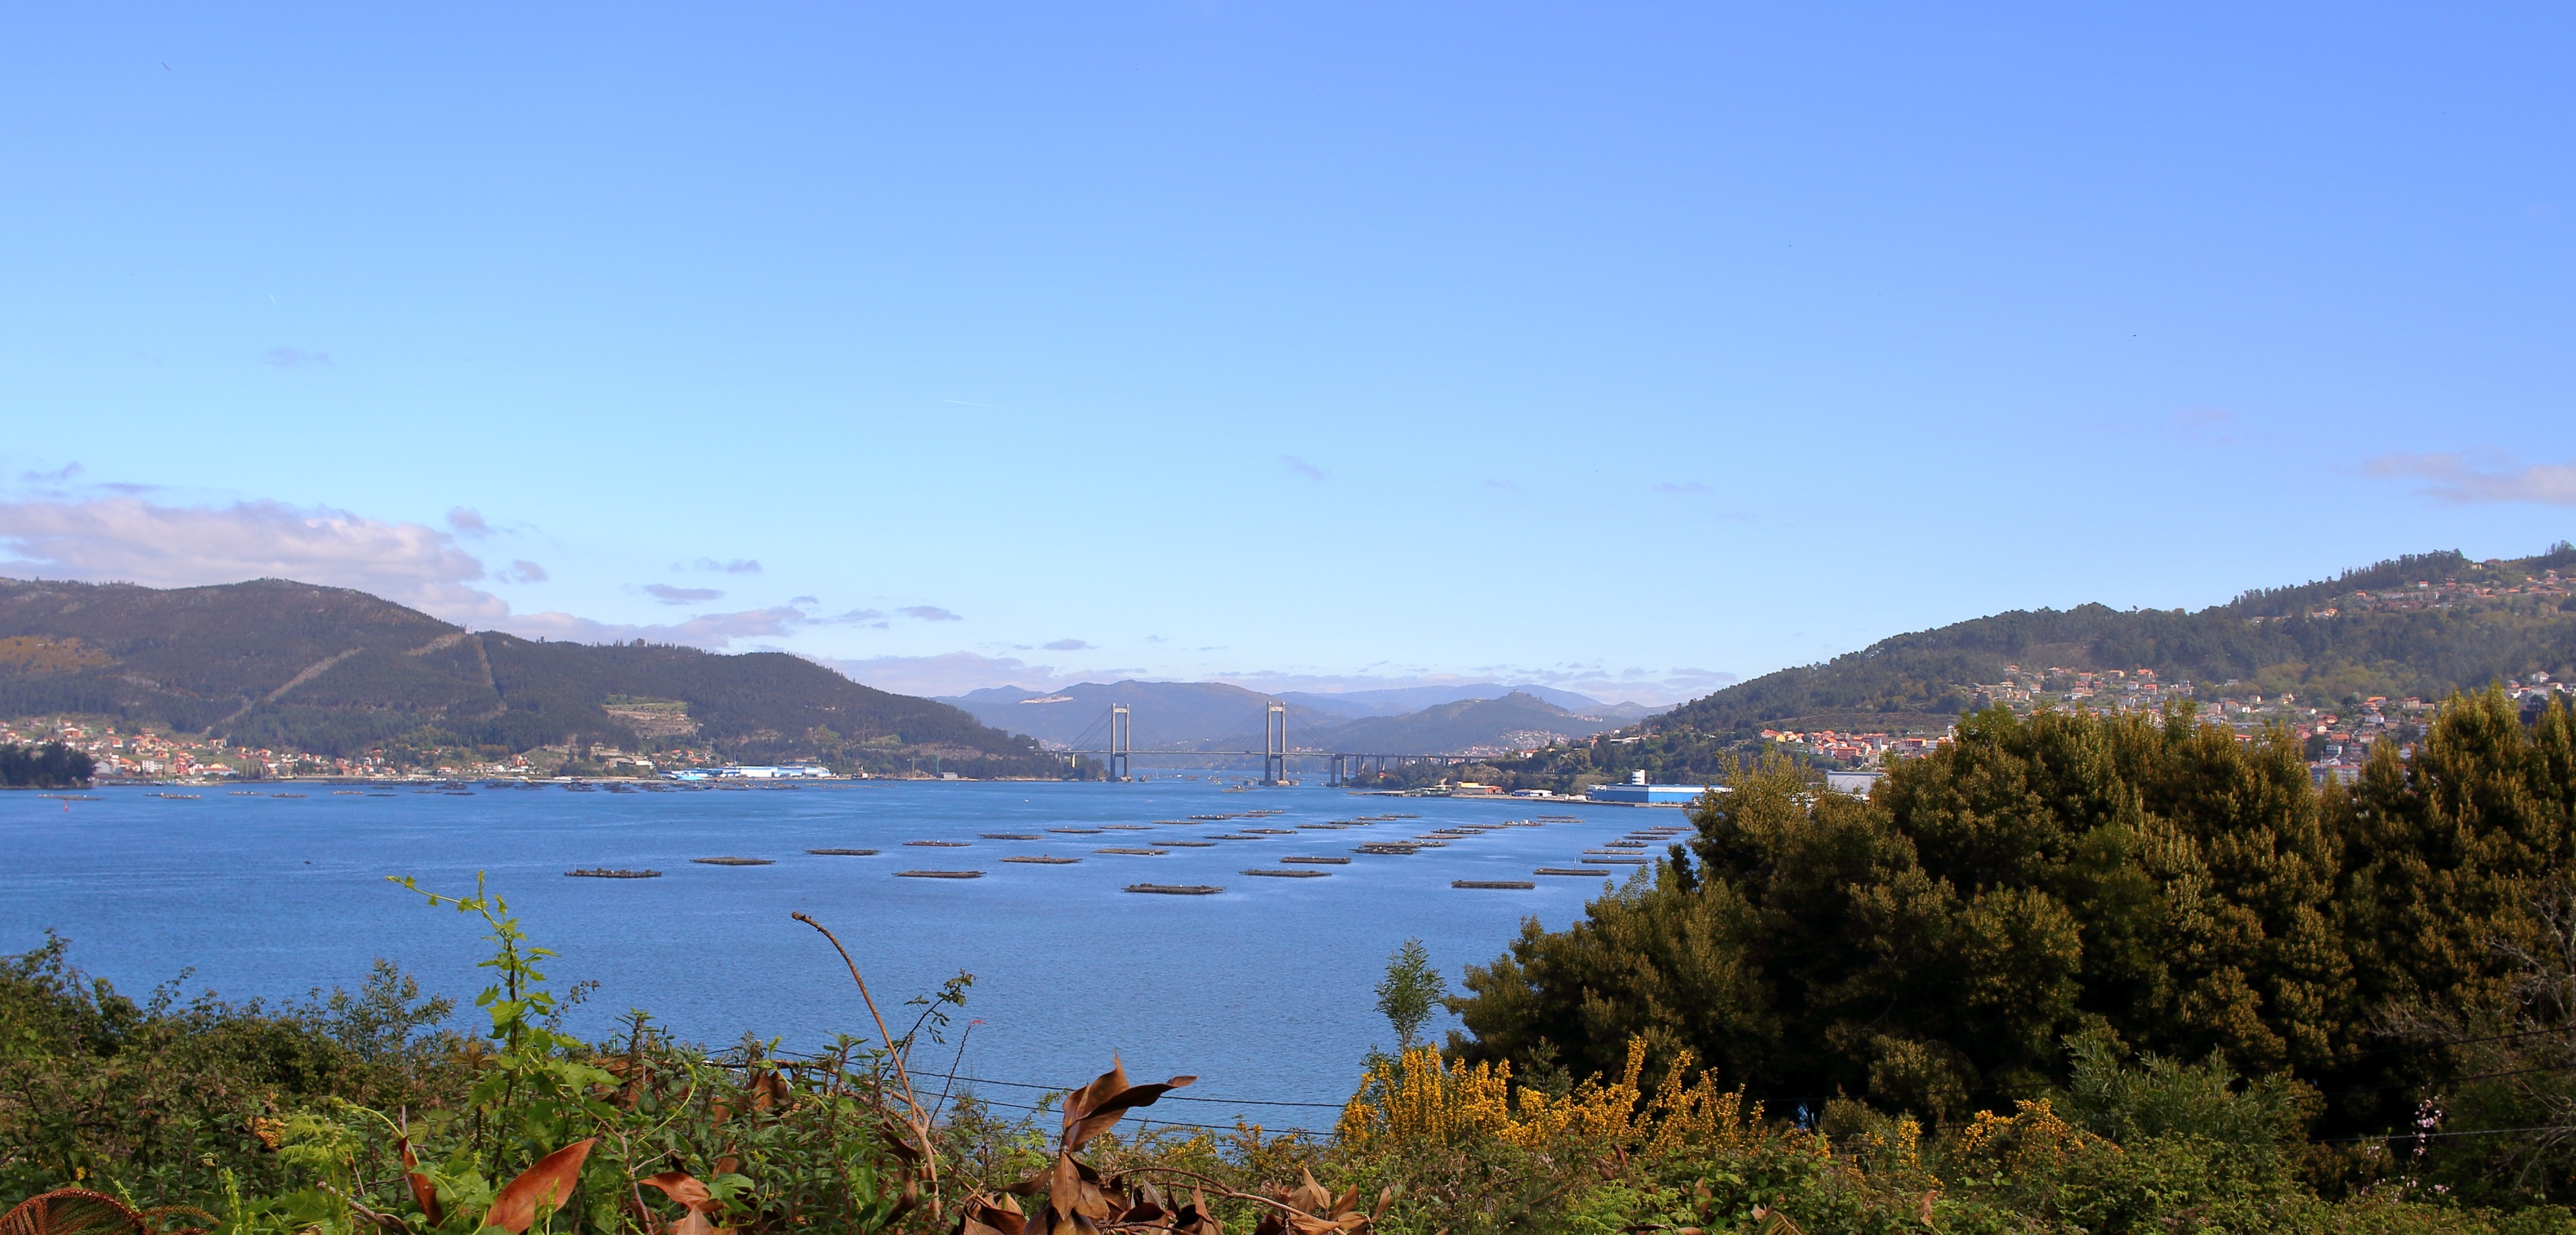
landscape, sea, coast, wilderness, mountain, lake, river, panorama, bay, reservoir, body of water, spain, plateau, galicia, loch, ria de vigo, vao, bateas